Donald Trump photo op at St. John's Church

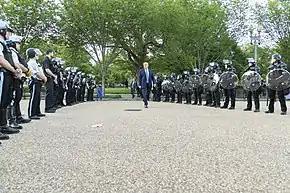
Trump walking through a cordon of law enforcement officers in riot gear after departing St. John's Episcopal Church

According to a Justice Department spokesman, "Trump directed Barr to 'lead federal law enforcement efforts to assist in the restoration of order to the District of Columbia'." On May 31, Barr ordered the Federal Bureau of Investigation (FBI) to deploy its Hostage Rescue Team to the streets by midnight. The federal response resulted in all Homeland Security Investigations agents in the area being told just before noon on June1 to prepare to assist with handling protests. All the federal officers newly stationed to D.C. had volunteered for the opportunity, said the president of the Federal Law Enforcement Officers Association.